Eutaw Springs Battleground Park

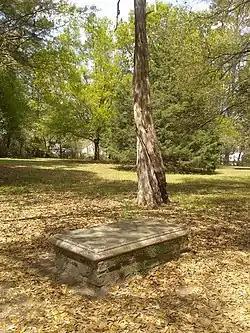
Grave of John Marjoribanks at Eutaw Springs Battleground Park; it was moved to the site in 1948 when its original location was flooded by the creation of Lake Marion

Eutaw Springs Battleground Park is a historic site located near Eutawville, Orangeburg County, South Carolina. It was the site of the American Revolutionary War Battle of Eutaw Springs. The battle occurred on September 8, 1781, and was the last major engagement of the war in the Carolinas. The site includes a historic marker and the tomb of British Commander Major John Marjoribanks.